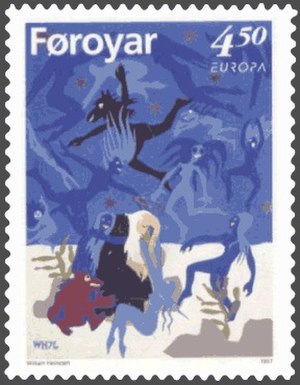
William Heinesen / Billedkunstneren William Heinesen
Færøsk frimærke fra 1997
William Heinesen var en færøsk forfatter, komponist og billedkunstner.